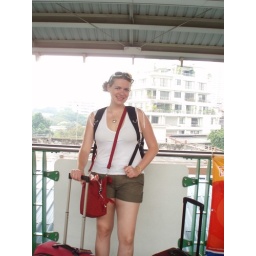
waiting for the train in Bangkok, to get to the bus station